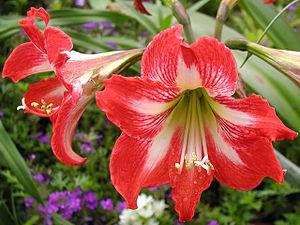
Les Amaryllidoideae sont une sous-famille de plantes monocotylédones de la famille des Amaryllidaceae et de l'ordre des Asparagales.